Mathias Zdarsky

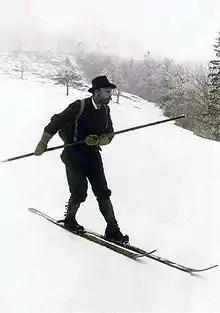
Zdarsky demonstrating his ski technique. This photo was the basis of a 1990 commemorative Austrian 5 schilling stamp.

Mathias Zdarsky (25 February 1856 – 20 June 1940) was an early ski pioneer and founder of modern Alpine skiing technique: Arnold Lunn described him as the "father of alpine skiing". He was the first ski instructor in the world. He was also a teacher, painter and sculptor.